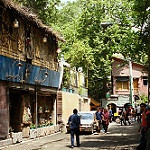
Scene: Outdoor